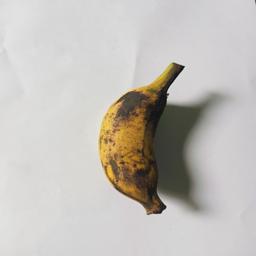
Banana variety: Bangla Kola